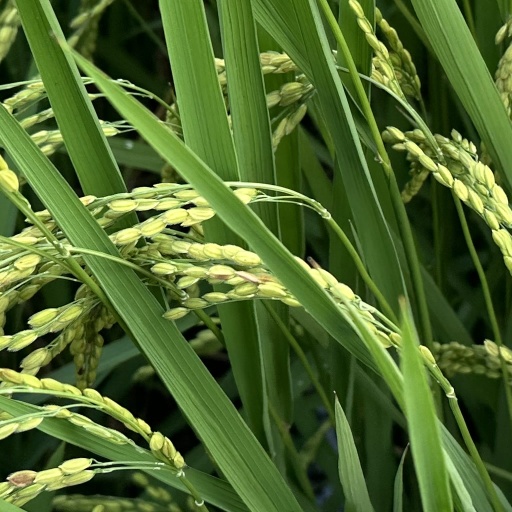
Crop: rice